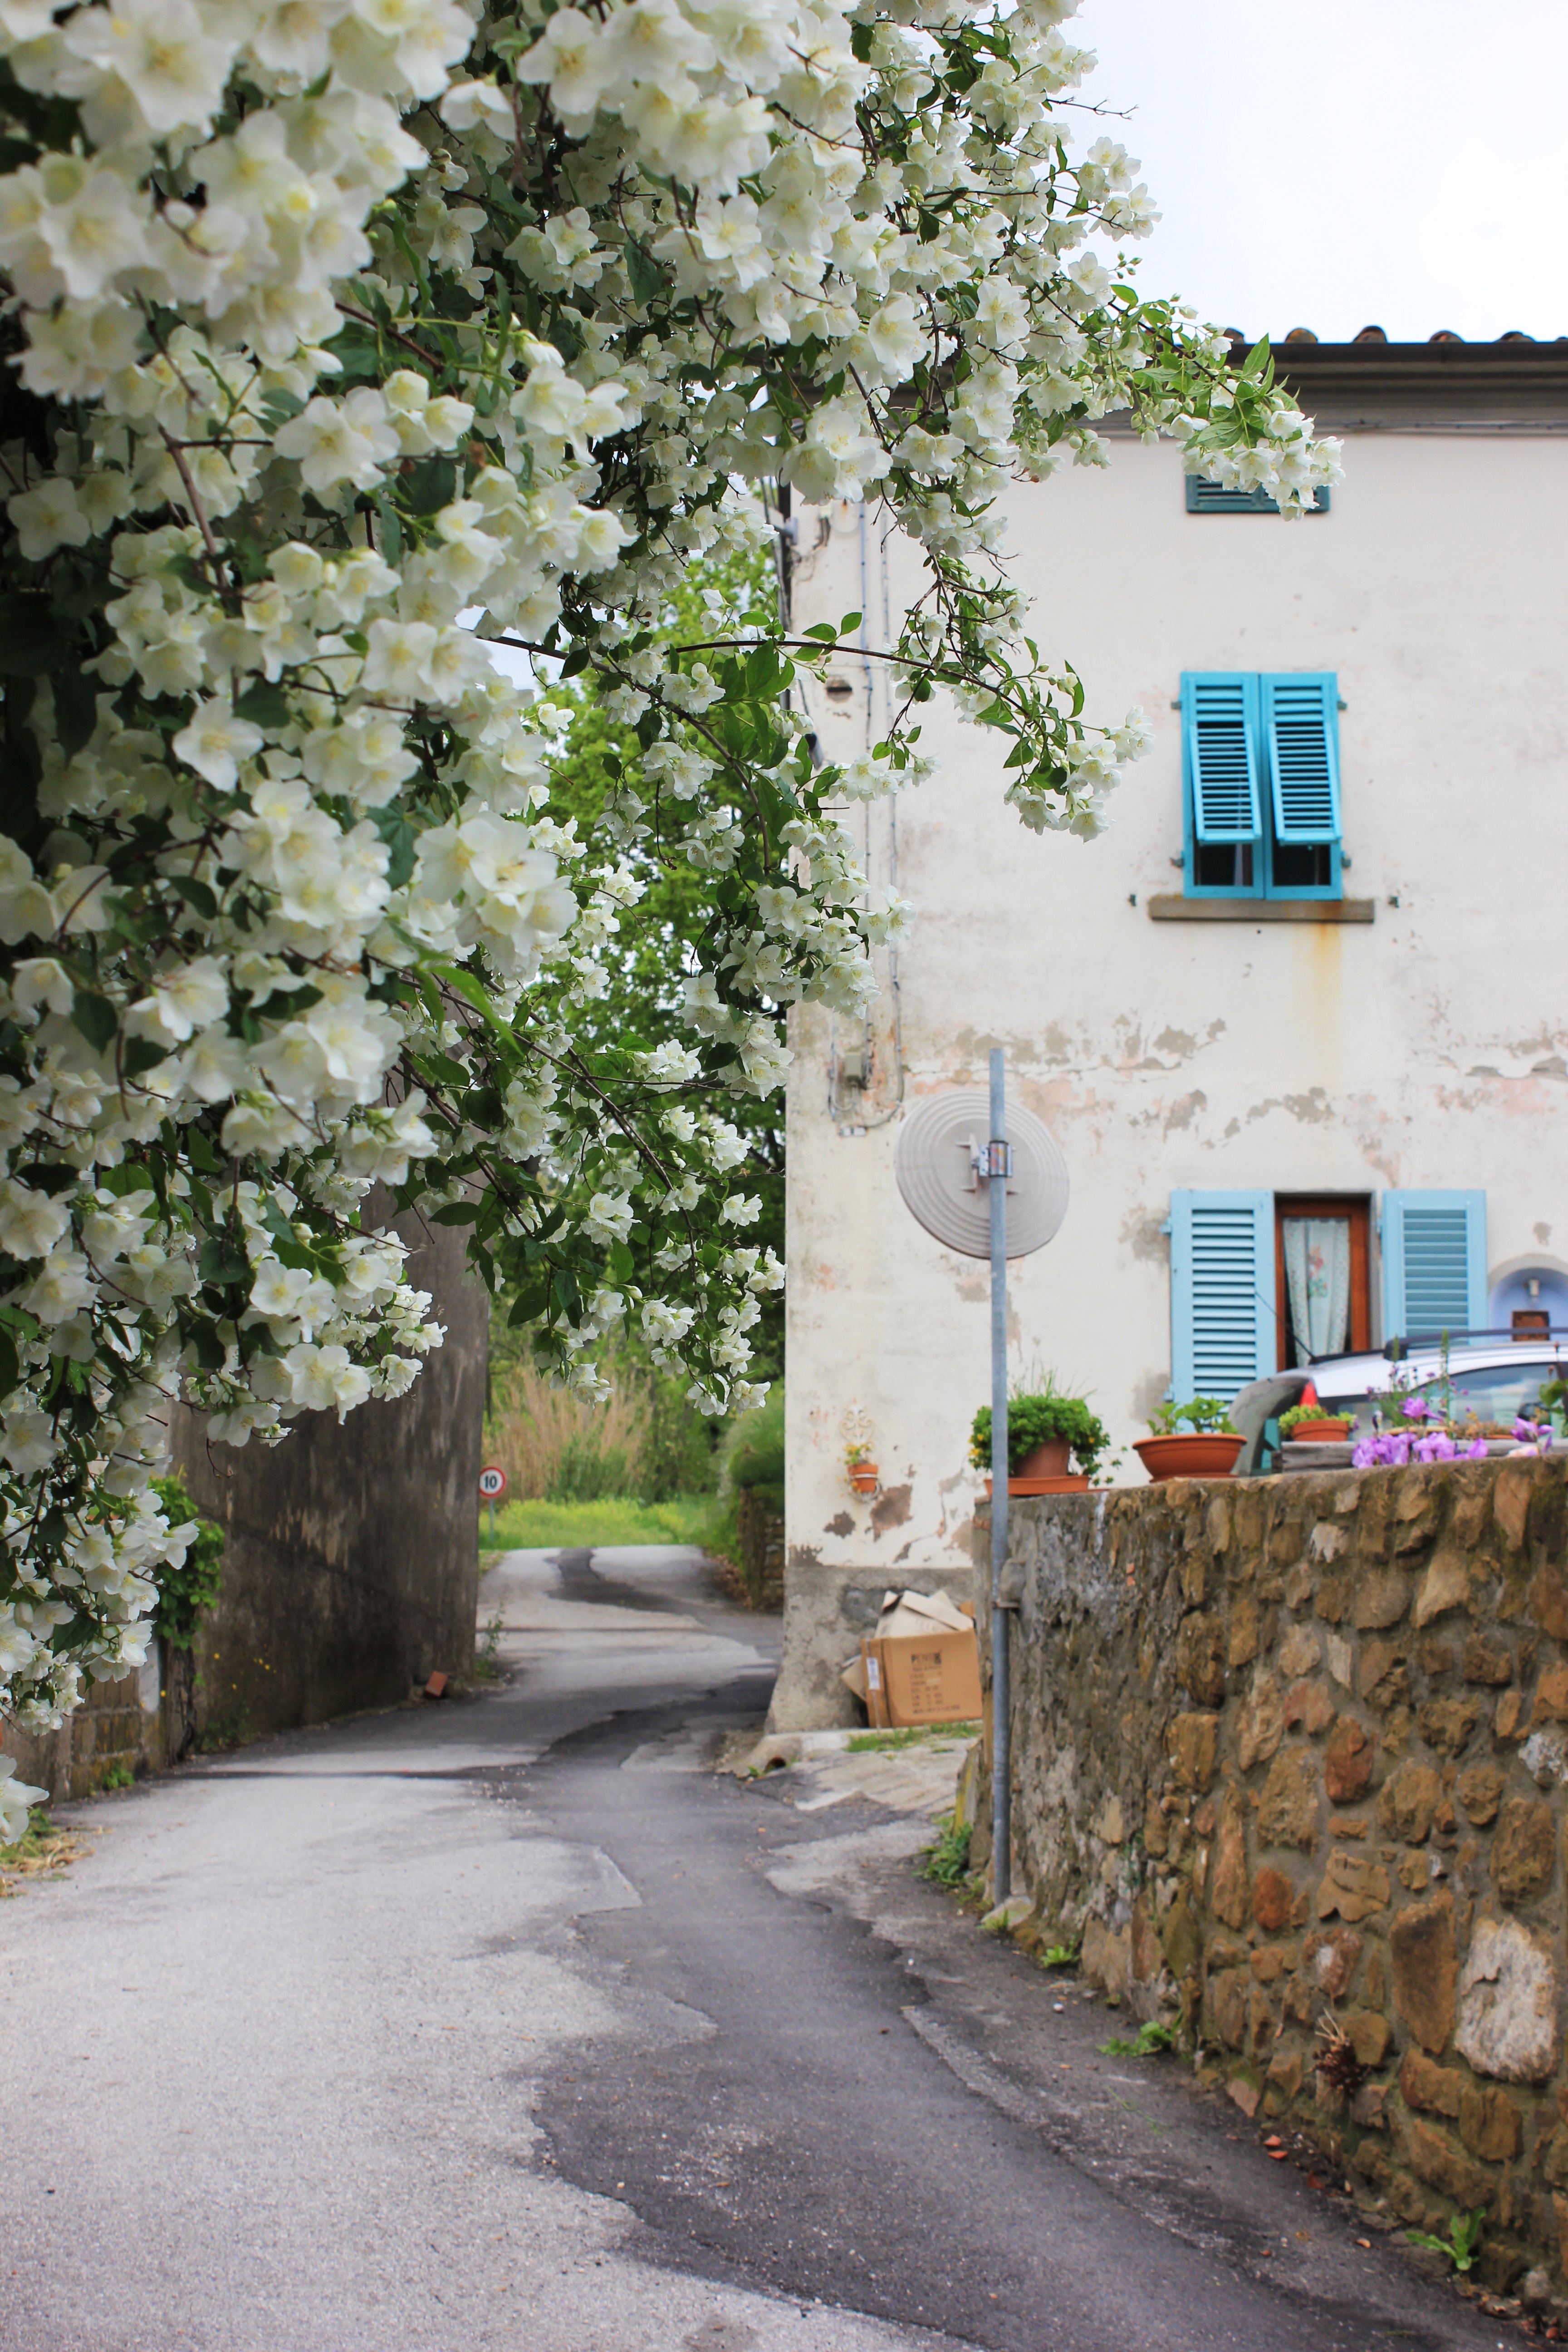
tree, plant, road, street, house, flower, town, alley, home, wall, village, suburb, spring, cottage, garden, neighbourhood, residential area, human settlement